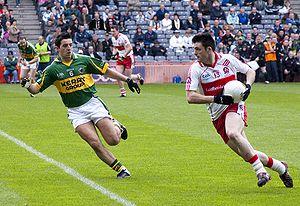
Le football gaélique est le sport le plus populaire d'Irlande. Si le jeu ressemble à un mélange de rugby à XV et de football association, il est moins violent que ces derniers, puisque le plaquage et le tacle sont interdits. Les règles sont simples et offrent plus de liberté à l'équipe qui attaque. C'est un sport totalement amateur, et chaque joueur ne peut jouer que pour une seule équipe dans toute sa vie, celle du comté dont il est originaire.